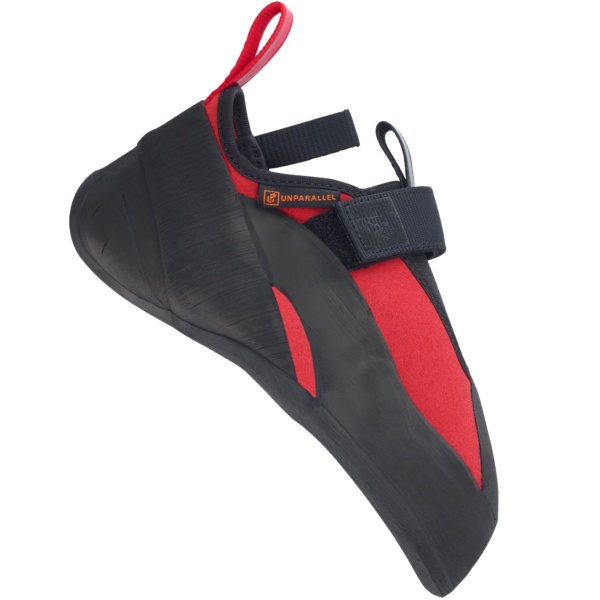
Regulus LV
The Regulus LV is our stiffest downturned shoe, providing both comfort and absolute precision for any angle and all styles of climbing. The unlined synthetic upper provides a soft feel on foot while maintaining a perfectly snug and secure fit. The full RH rubber sole and stiff midsole provide exceptional edging ability and the extended rubber over the toe box provides extra friction for toe hooking. The highly tensioned heel and slingshot randing lock your foot into the shoe, providing extra power and bombproof heel hooks.
Brand: UNPARALLEL
Category: Sporting Goods > Outdoor Recreation > Climbing > Climbing Apparel & Accessories